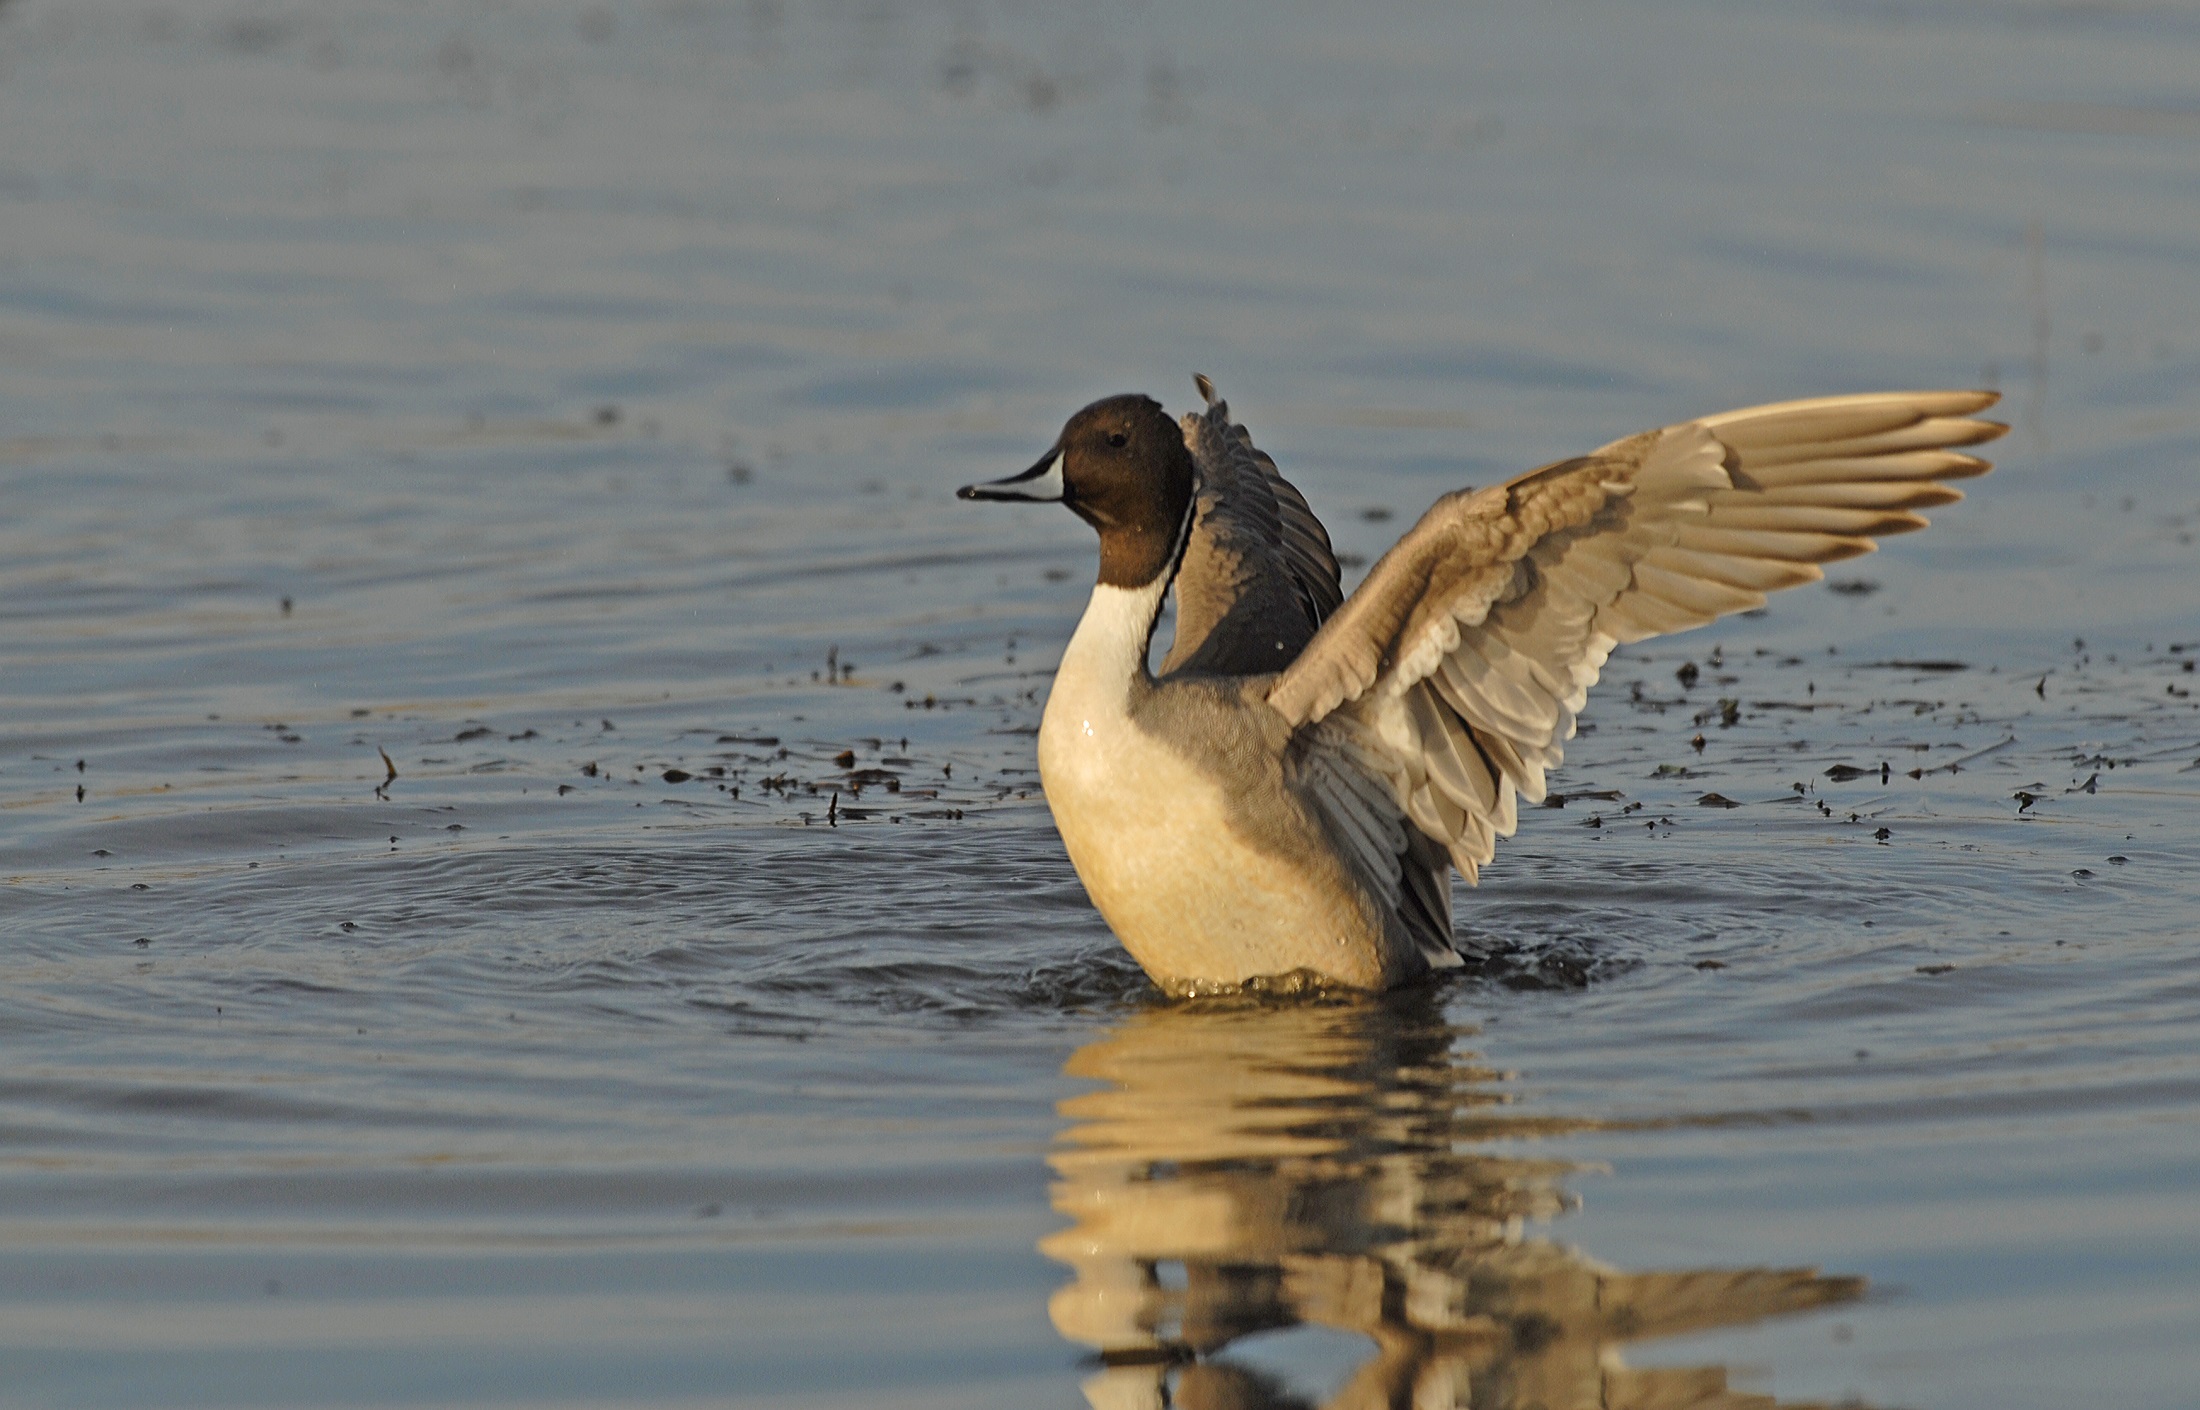
water, nature, bird, wing, male, wildlife, portrait, reflection, beak, fowl, fauna, swimming, plumage, drake, waves, duck, wings, goose, wetland, vertebrate, waterfowl, waterbird, water bird, mallard, pintail duck, perching bird, ducks geese and swans, seaduck